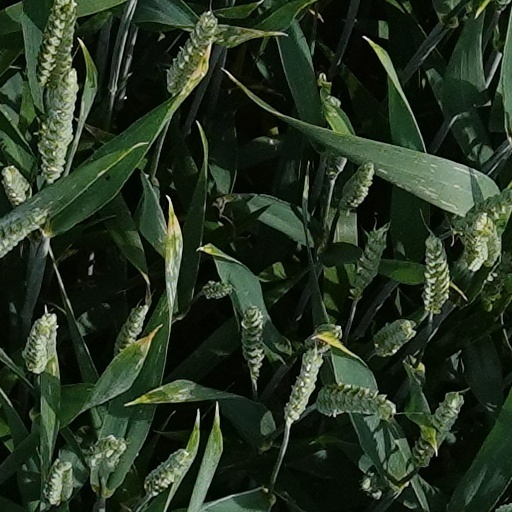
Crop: wheat